Grand Central Terminal

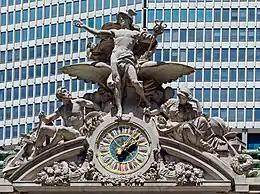
"Glory of Commerce", a sculptural group by Jules-Félix Coutan

During the terminal's construction, an "accident room" was set up to treat worker injuries in a wrecking car in the terminal's rail yard. Later on, a small hospital was established in the temporary station building on Lexington Avenue to care for injured workers. The arrangement was satisfactory, leading to the creation of a permanent hospital, the Grand Central Emergency Hospital, in Grand Central Terminal in 1911. The hospital was used for every employee injury as well as for passengers. In 1915, it had two physicians who treated a monthly average of 125 new cases per month and 450 dressings. The space had four rooms: Room A (the waiting room), Room B (the operating room), Room C (a private office), and Room D (for resting patients). The hospital was open at least until 1963; a "Journal News" article that year noted that the hospital treated minor to moderate ailments and was open every day between 8 a.m. and 5 p.m.